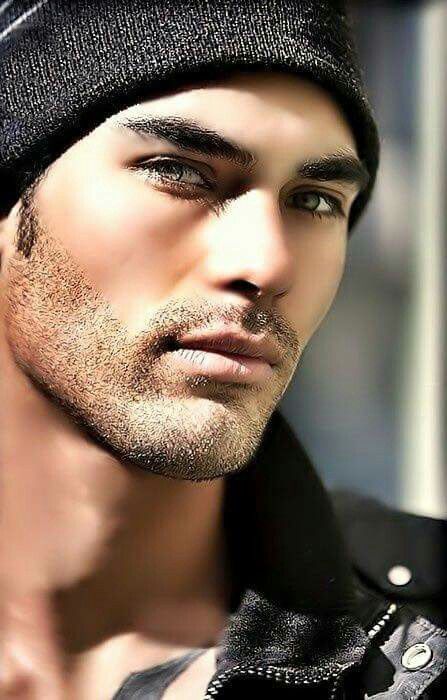
Portrait style: Real Portrait